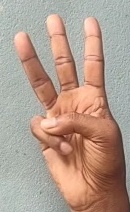
ASL sign: W